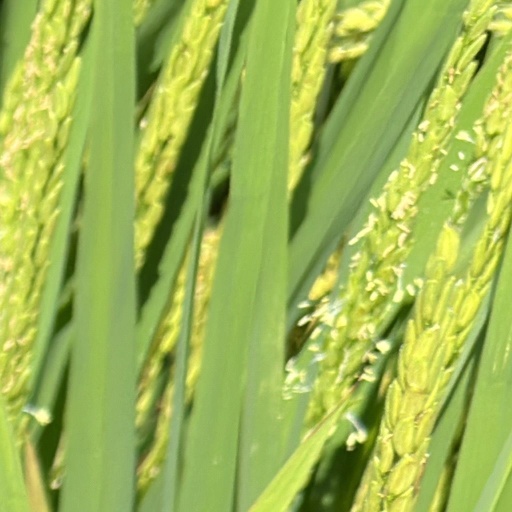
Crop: rice